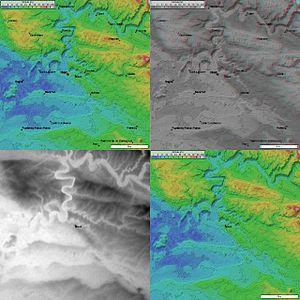
4 images topographique (20 km de coté) de fr:Niort prisent par la mission SRTM. Image topographique + position des villes image topographique en relief + position des villes image topographique en niveau de gris (utile pour displacement map dans les logiciel 3D) Image topographique sans les villes Générée par le logiciel Radiomobile à partir des données domaine public de la mission SRTM de la NASA.
Niort est une commune du centre-ouest de la France, chef-lieu du département des Deux-Sèvres.